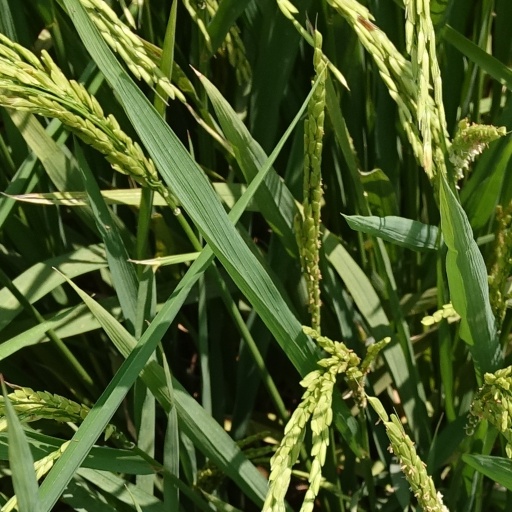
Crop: rice